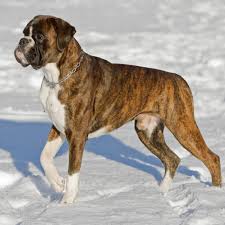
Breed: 225-n000082-boxer